English contract law

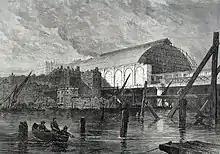
"Parker v South Eastern Rly Co", a case from Charing Cross station, held to incorporate terms, people need to give reasonable notice of them before a contract.

If an enforceable agreement – a contract – exists, the details of the contract's terms matter if one party has allegedly broken the agreement. A contract's terms are what was promised. Yet it is up to the courts to construe evidence of what the parties said before a contract's conclusion, and construe the terms agreed. Construction of the contract starts with the express promises people make to one another, but also with terms found in other documents or notices that were intended to be incorporated. The general rule is that reasonable notice of the term is needed, and more notice is needed for an onerous term. The meaning of those terms must then be interpreted, and the modern approach is to construe the meaning of an agreement from the perspective of a reasonable person with knowledge of the whole context. The courts, as well as legislation, may also imply terms into contracts generally to 'fill gaps' as necessary to fulfil the reasonable expectations of the parties, or as necessary incidents to specific contracts. English law had, particularly in the late 19th century, adhered to the "laissez faire" principle of "freedom of contract" so that, in the general law of contract, people can agree to whatever terms or conditions they choose. By contrast, specific contracts, particularly for consumers, employees or tenants were built to carry a minimum core of rights, mostly deriving from statute, that aim to secure the fairness of contractual terms. The evolution of case law in the 20th century generally shows an ever-clearer distinction between general contracts among commercial parties and those between parties of unequal bargaining power, since in these groups of transaction true choice is thought to be hampered by lack of real competition in the market. Hence, some terms can be found to be unfair under statutes such as the Unfair Contract Terms Act 1977 or Part 2 of the Consumer Rights Act 2015 and can be removed by the courts, with the administrative assistance of the Competition and Markets Authority.